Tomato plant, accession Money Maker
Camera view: vertical (180 deg); turntable rotation: 300 degrees
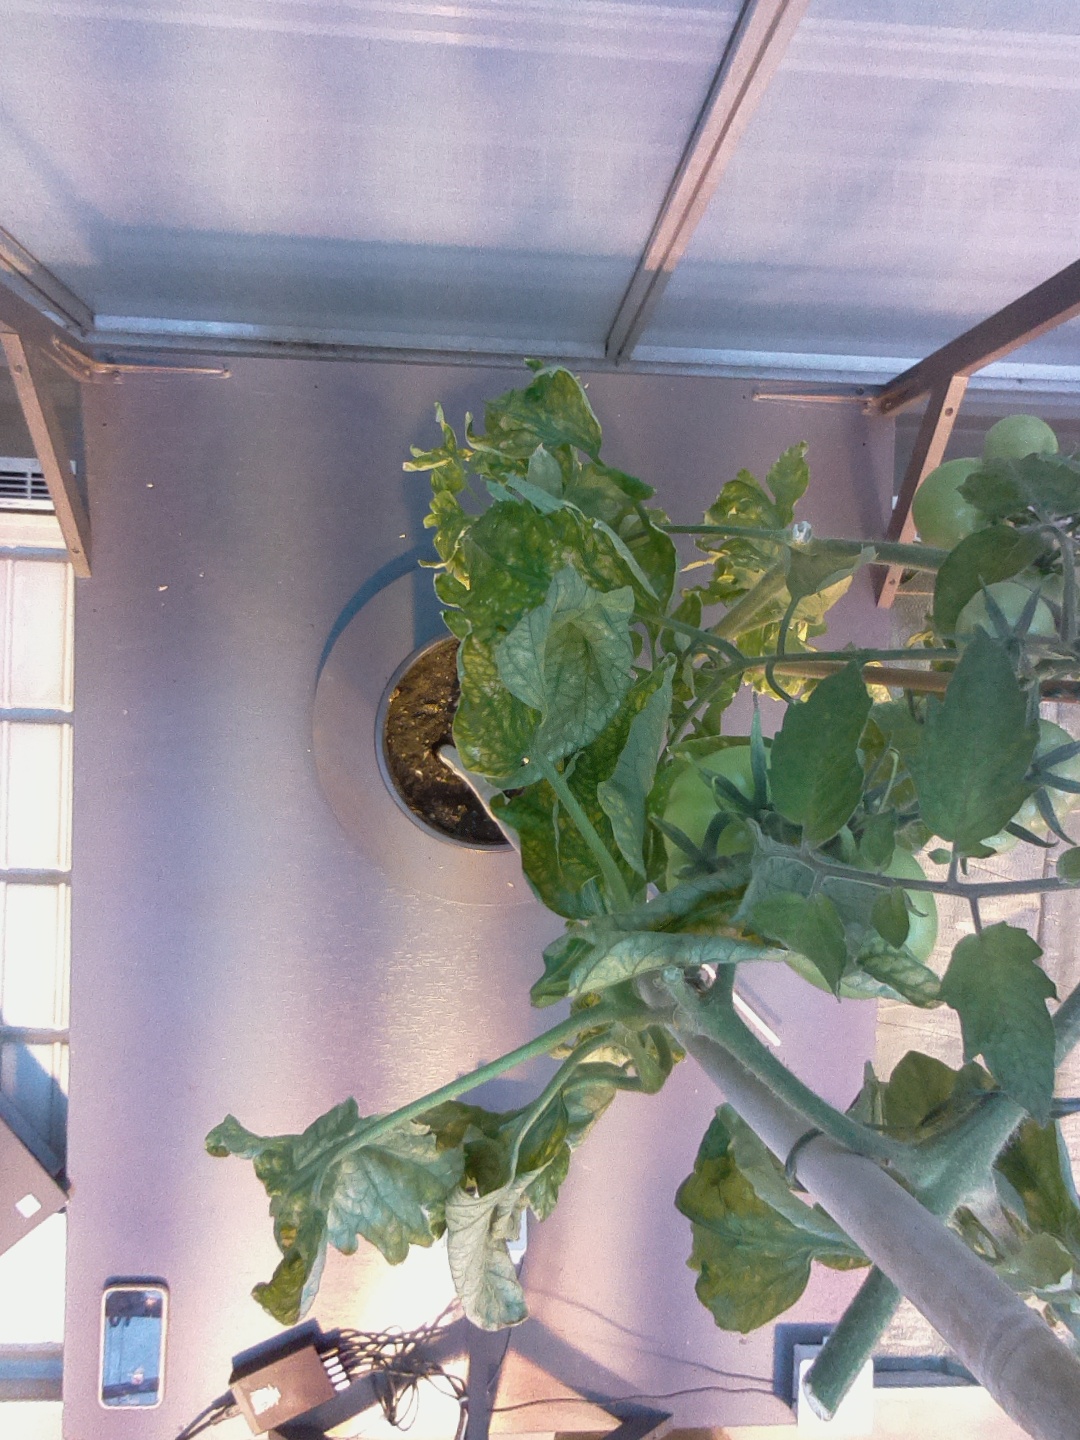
BBCH growth stage 78: 80% -90% of final fruit size